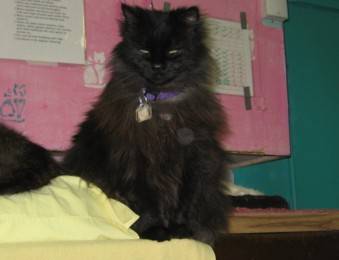
Label: cat